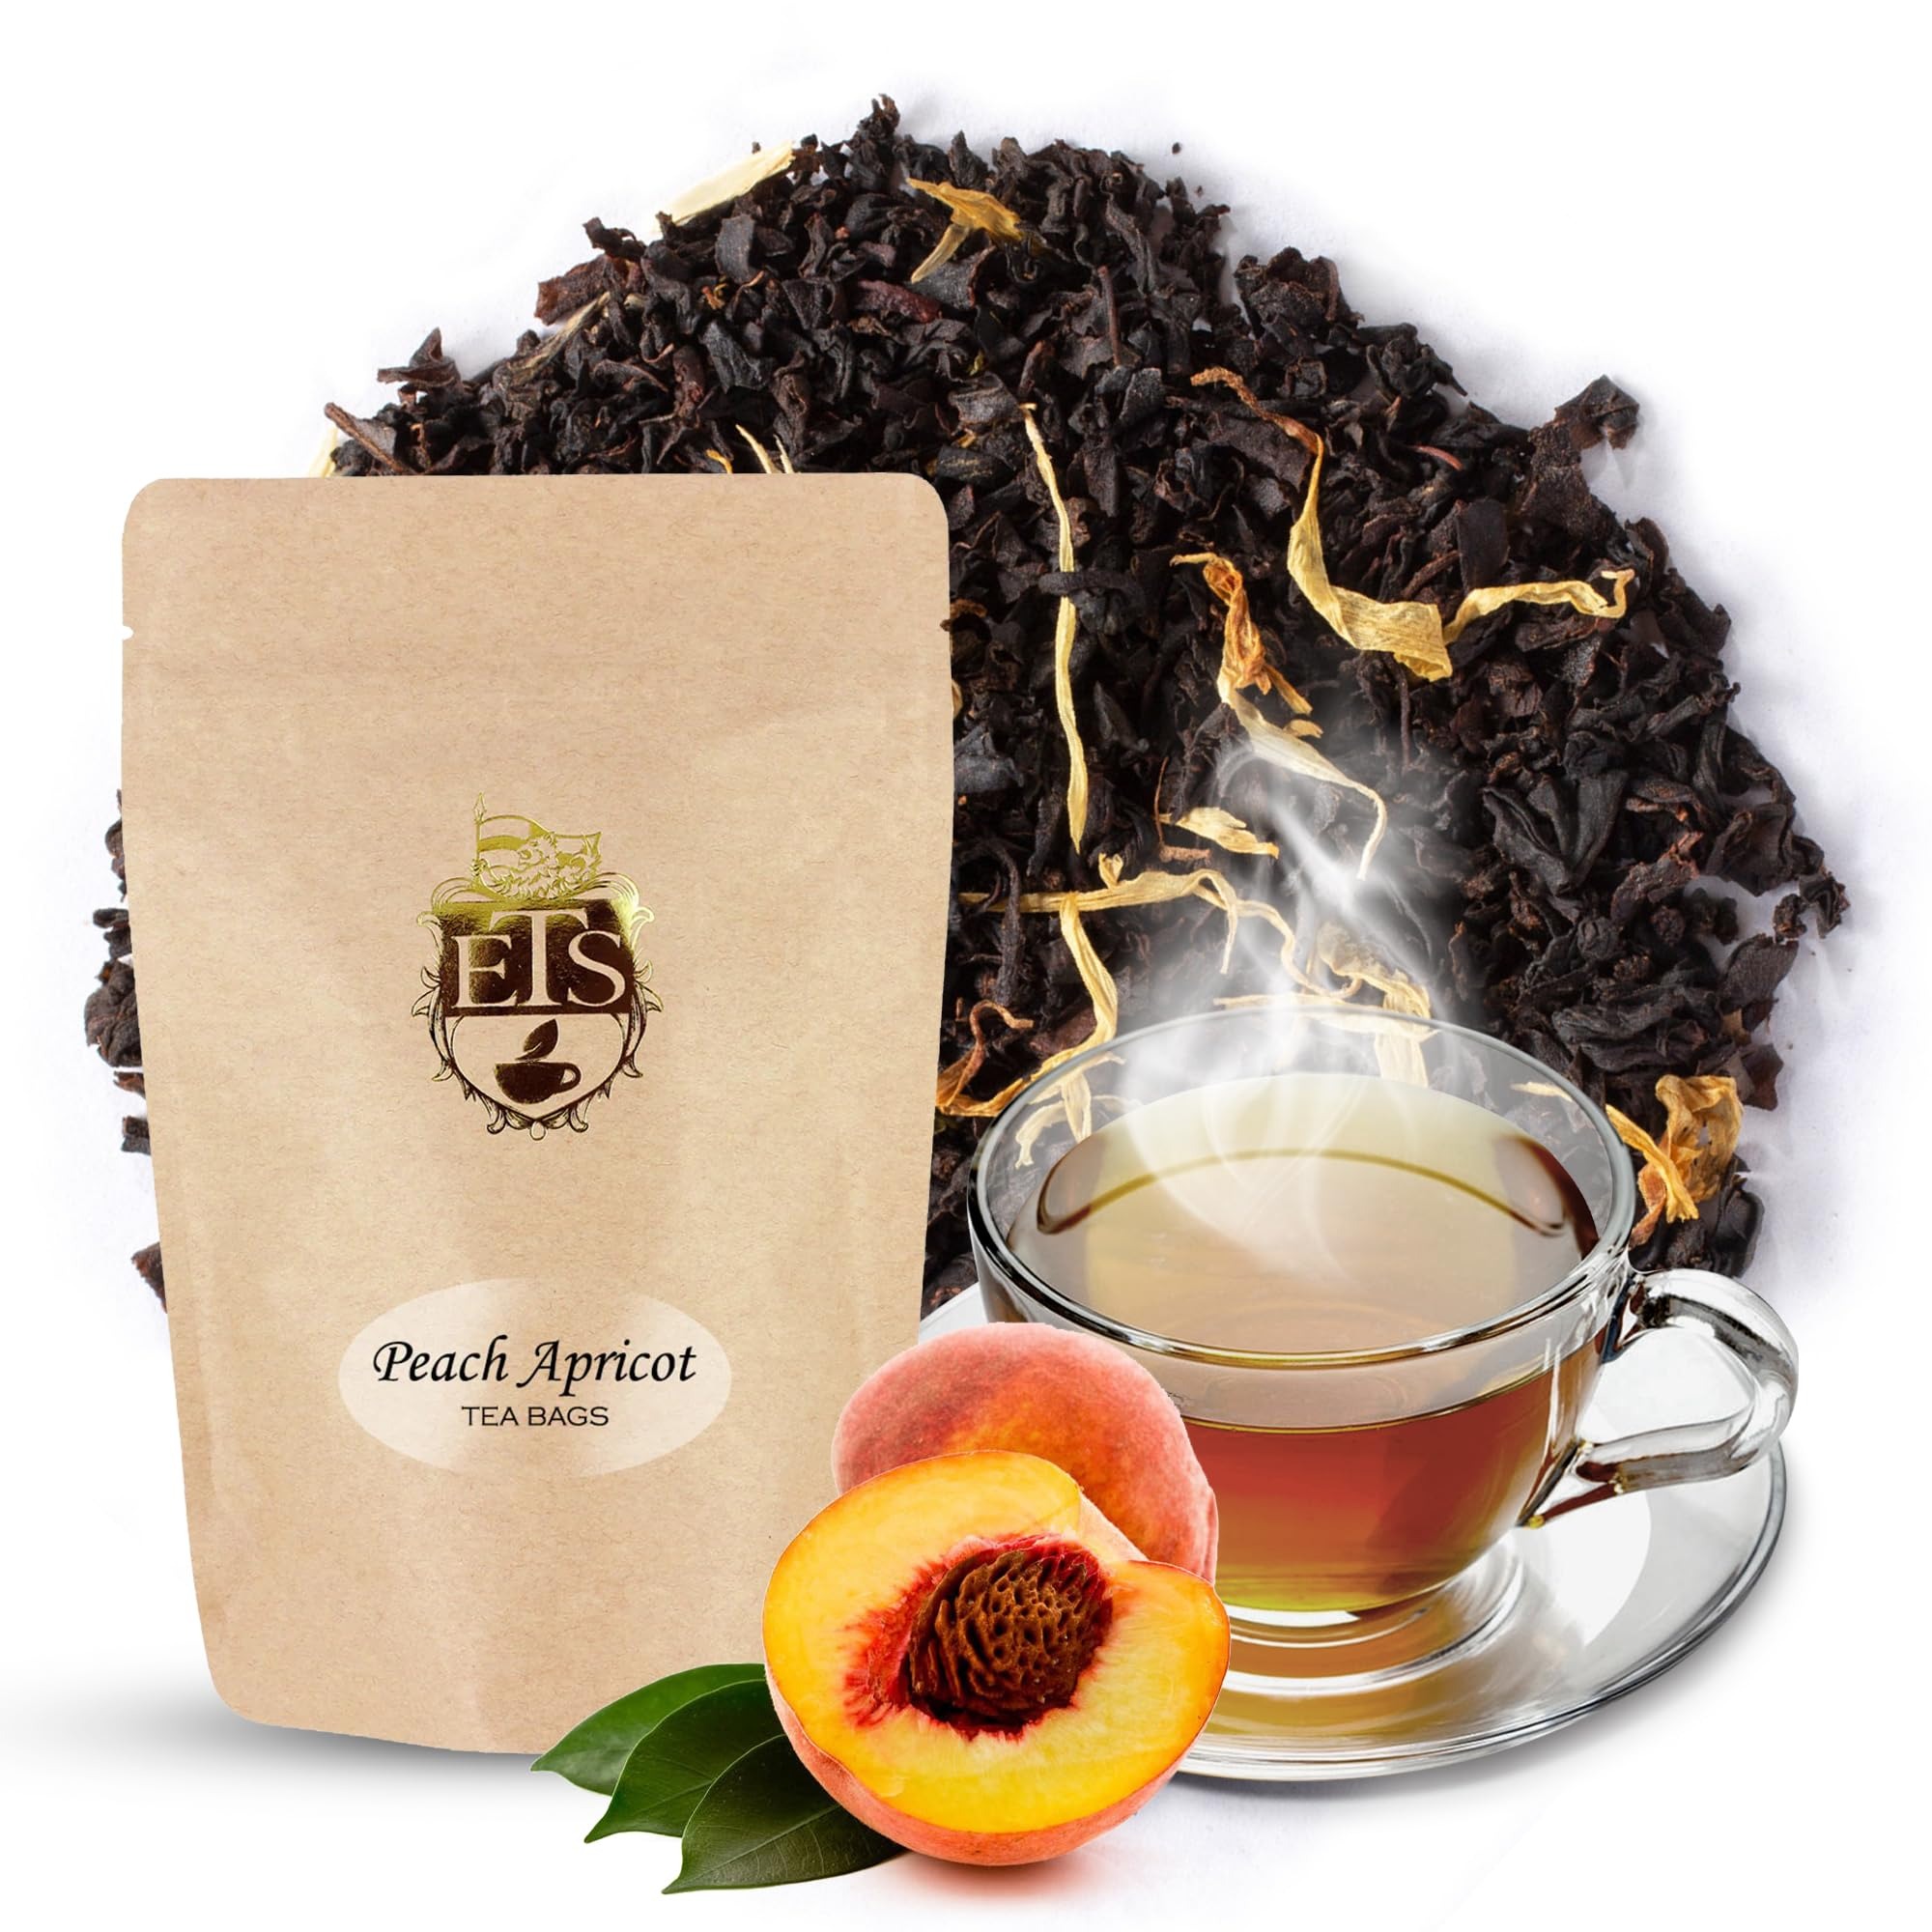
Item Name: Peach Apricot Flavored Black Tea - 25 Teabags | Natural Ceylon Tea | High Antioxidant | Medium Caffeine | Kosher & Vegan | Iced Tea Ready
Bullet Point 1: Delicious Peach Apricot Flavor: Enjoy the perfect blend of sweet peaches and rich apricots in every sip of this naturally flavored black tea.
Bullet Point 2: Premium Ceylon Tea: Sourced from high-grown estates over 5500 feet above sea level for a clean, true taste with no chemical aftertaste.
Bullet Point 3: Versatile Brewing Options: Perfect for both hot and iced tea lovers. Now available in convenient one-gallon-sized iced tea bags for easy brewing.
Bullet Point 4: Health-Conscious Choice: High in antioxidants, medium caffeine, and certified Kosher and Vegan, making it a guilt-free indulgence.
Bullet Point 5: Satisfaction Assurance: Love it or let us know! We stand by the quality of our Peach Apricot Black Tea and are committed to your satisfaction.
Product Description: Indulge in the delightful Peach Apricot Black Tea Blend from English Tea Store, a harmonious fusion of sweet peaches and full-flavored apricots. Crafted with natural high-grown Ceylon tea from estates situated over 5500 feet above sea level, this tea offers a clean, authentic taste without any chemical aftertaste. The natural flavors enhance the tea’s profile, making it a flavorful and aromatic experience. Whether you prefer it hot or iced, this tea is versatile and perfect for any occasion. With its high antioxidant levels and medium caffeine content, it’s a healthy choice for tea enthusiasts. Certified Kosher and Vegan, this tea caters to a wide range of dietary preferences. Try our Peach Apricot Tea today and discover why it’s a favorite among tea lovers. For first-time buyers, we also offer a sample size of 5 tea bags to experience this exquisite blend.
Value: 25.0
Unit: Count

Price: 9.95